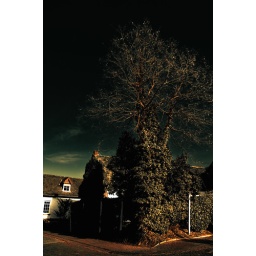
According to local legend, it feeds on dog pee and small dogs that pee against it.